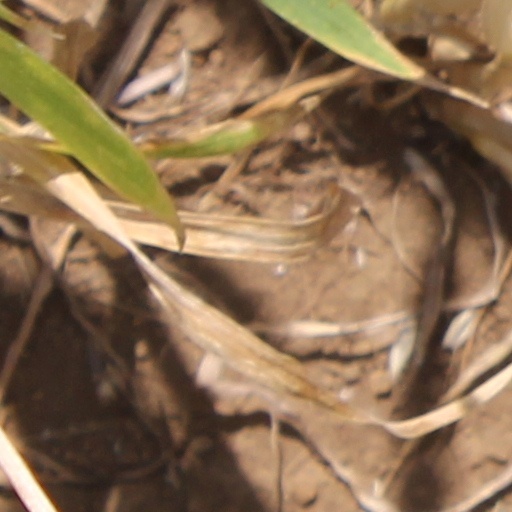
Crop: wheat